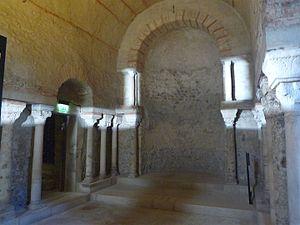
Crypte Saint-Oyand (VIe siècle) et sa colonade (VIIe siècle) au musée archéologique de Grenoble.
À partir de la fin Vᵉ siècle, l'avènement de la dynastie mérovingienne a entraîné en Gaule des changements importants dans le domaine des arts. L'art antique littéraire classique qui y était encore vivant au Vᵉ siècle grâce aux écoles de grammairiens et de rhéteurs va lentement se transformer au VIᵉ siècle par le développement d'une culture chrétienne grâce à l'action des évêques et des monastères. La même transition va se produire pour les autres arts.
L'arc outrepassé ou arc en fer à cheval est un arc qui dessine un arc de cercle plus grand que le demi-cercle.
Gratianopolis est le nom gallo-romain et étymon de la ville de Grenoble, à partir de l'année 381. Avant cette date, la petite cité s'appelait Cularo.
Le musée archéologique Saint-Laurent est un musée départemental situé à Grenoble, en France, au pied de la colline de la Bastille, dans le quartier Saint-Laurent de la rive droite de l'Isère.